Jermaine Dupri discography

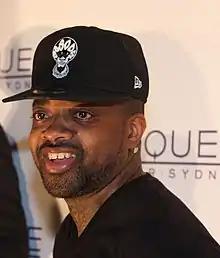
Dupri in 2012

This is the discography of record producer and rapper Jermaine Dupri. He has released two solo studio albums, and four compilation albums.